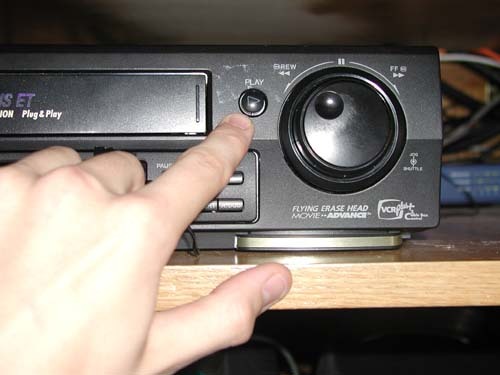
Label: not_food